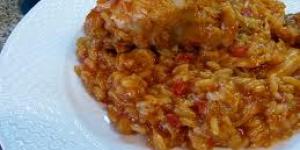
guiso de arroz con cerdo y pollo tipo paella espanola